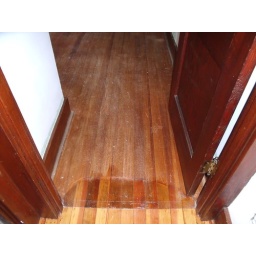
old floor in back bedroom